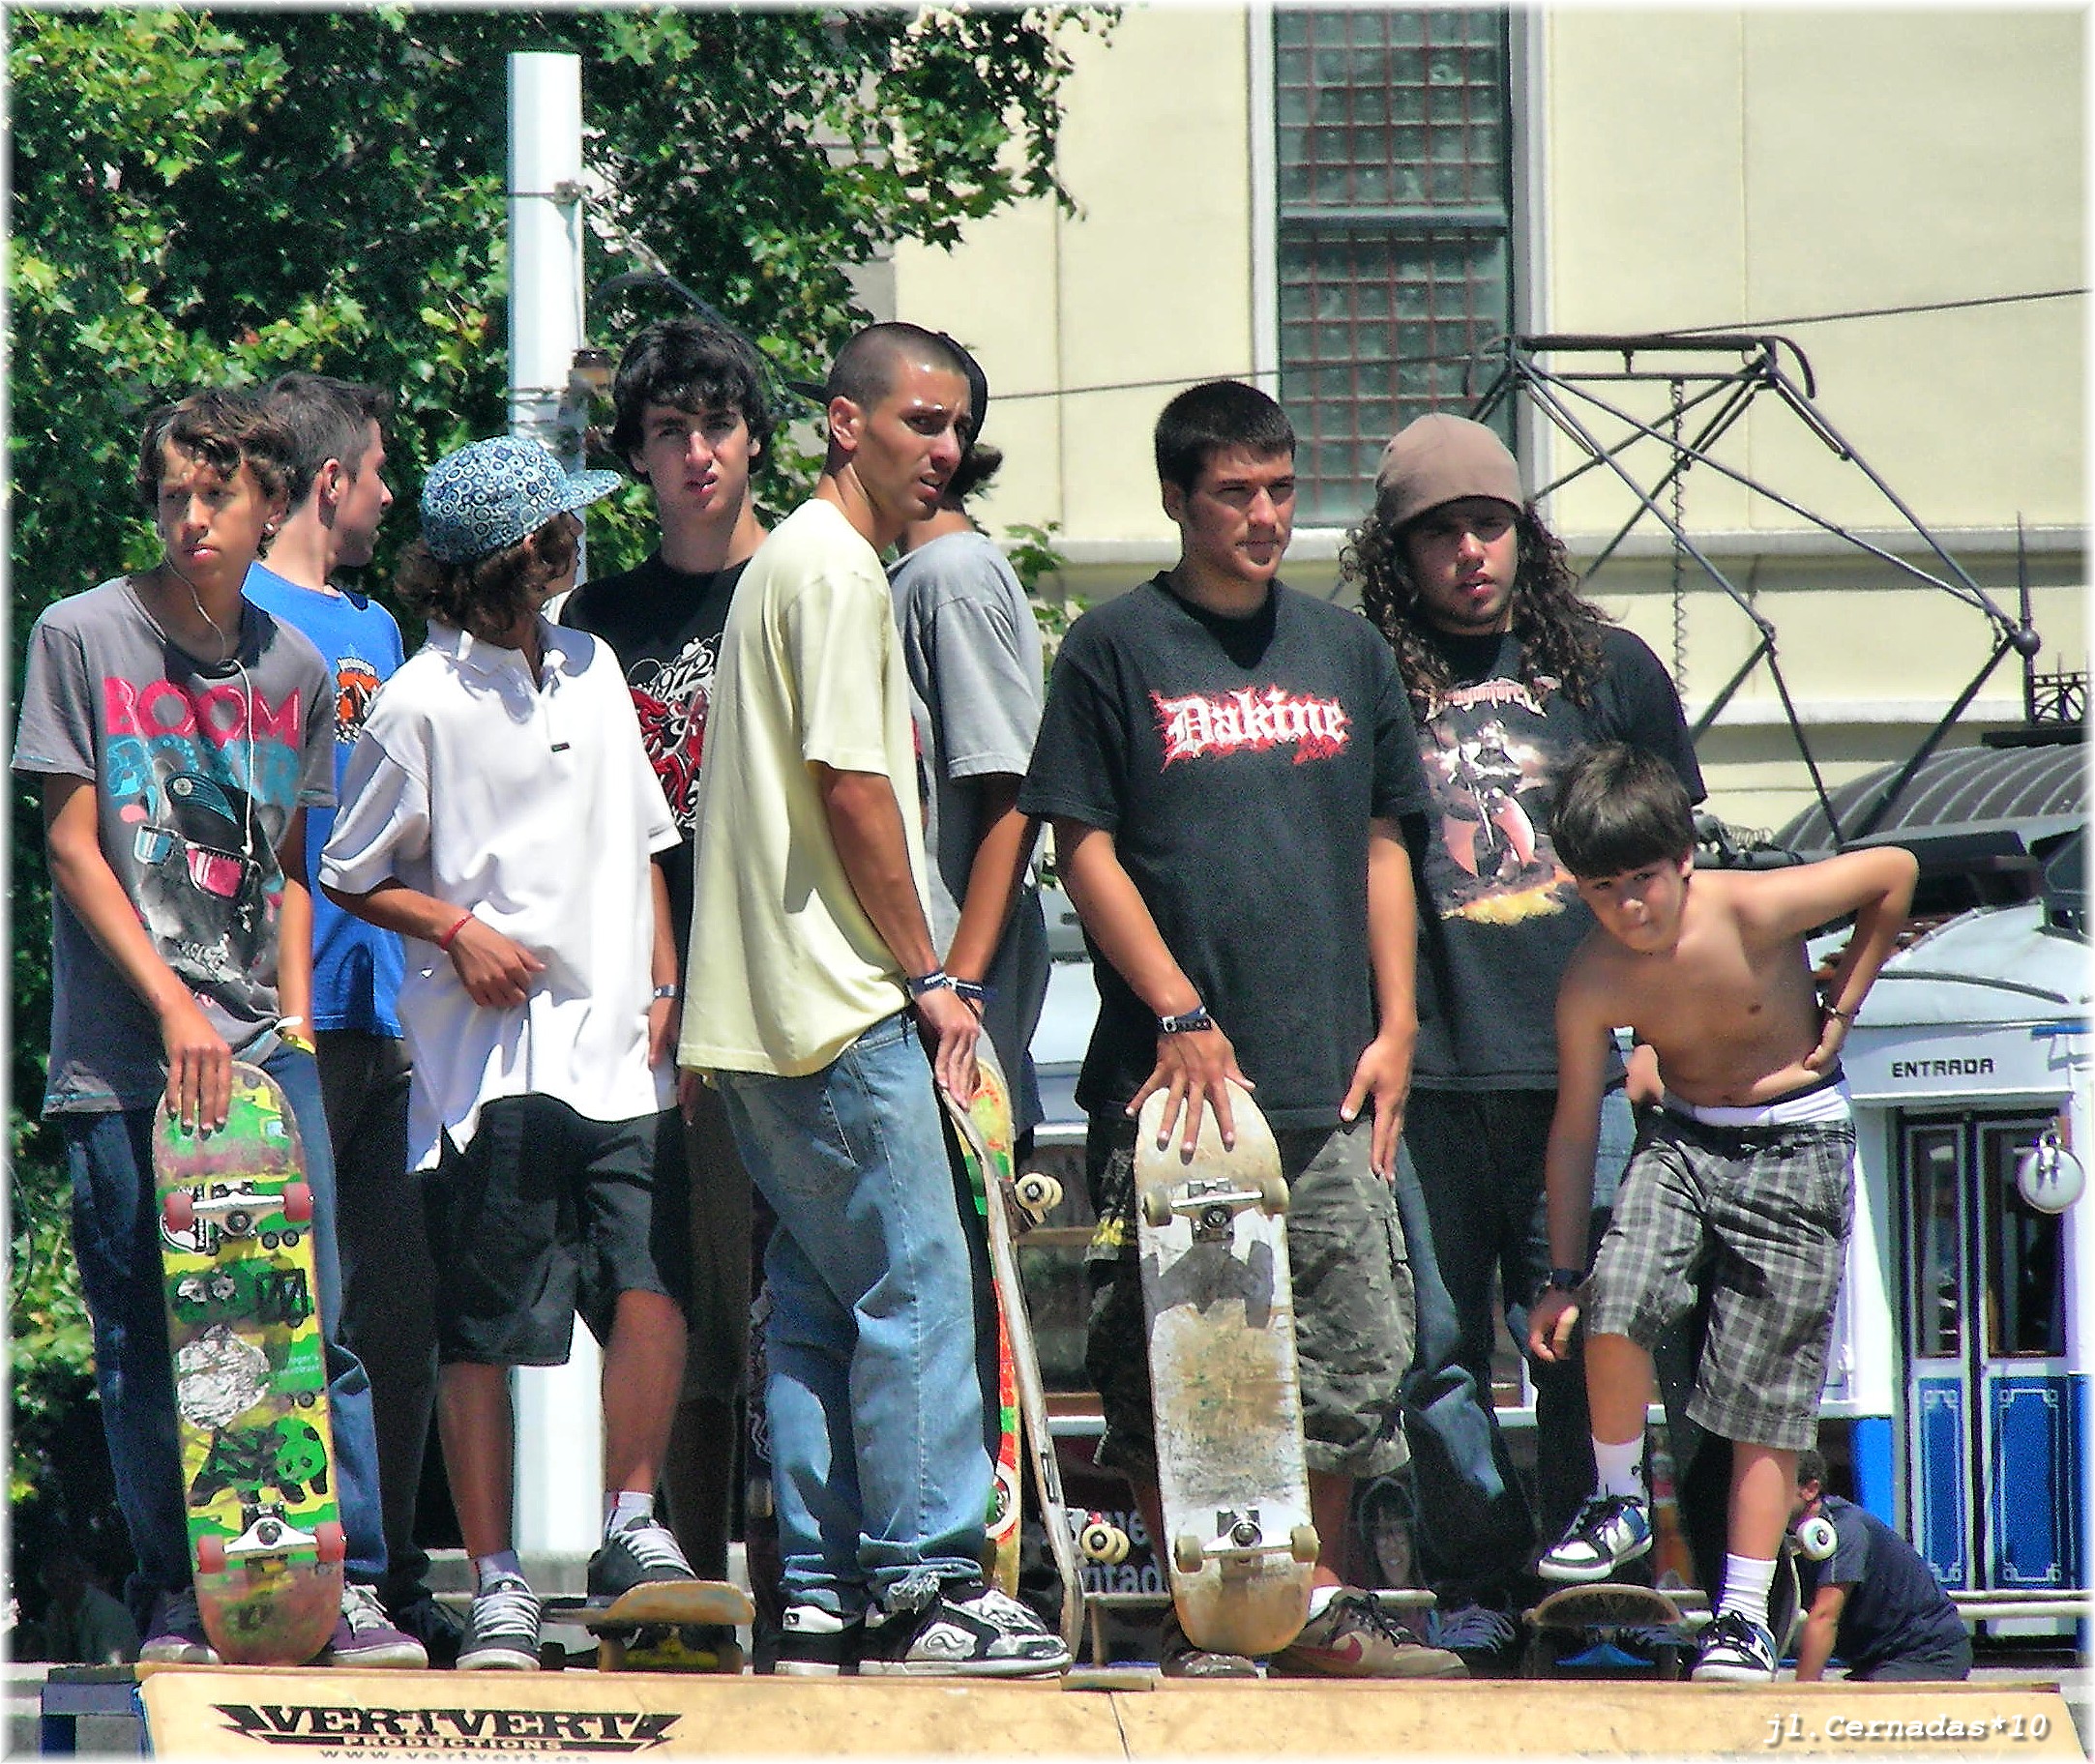
people, sport, skate, city, urban, europe, community, musician, spain, boys, calle, europa, gente, galicia, rua, ciudad, calles, deporte, cidade, espana, urbana, personas, callejeros, galiza, xente, urbe, riazor, paseomaritimo, sobreruedas, gentes, ruas, xentes, lacoruna, urbanas, acoru a, coru a, xuventude, jovenes, monopatin, skateboy, xovens, xuventud, social group